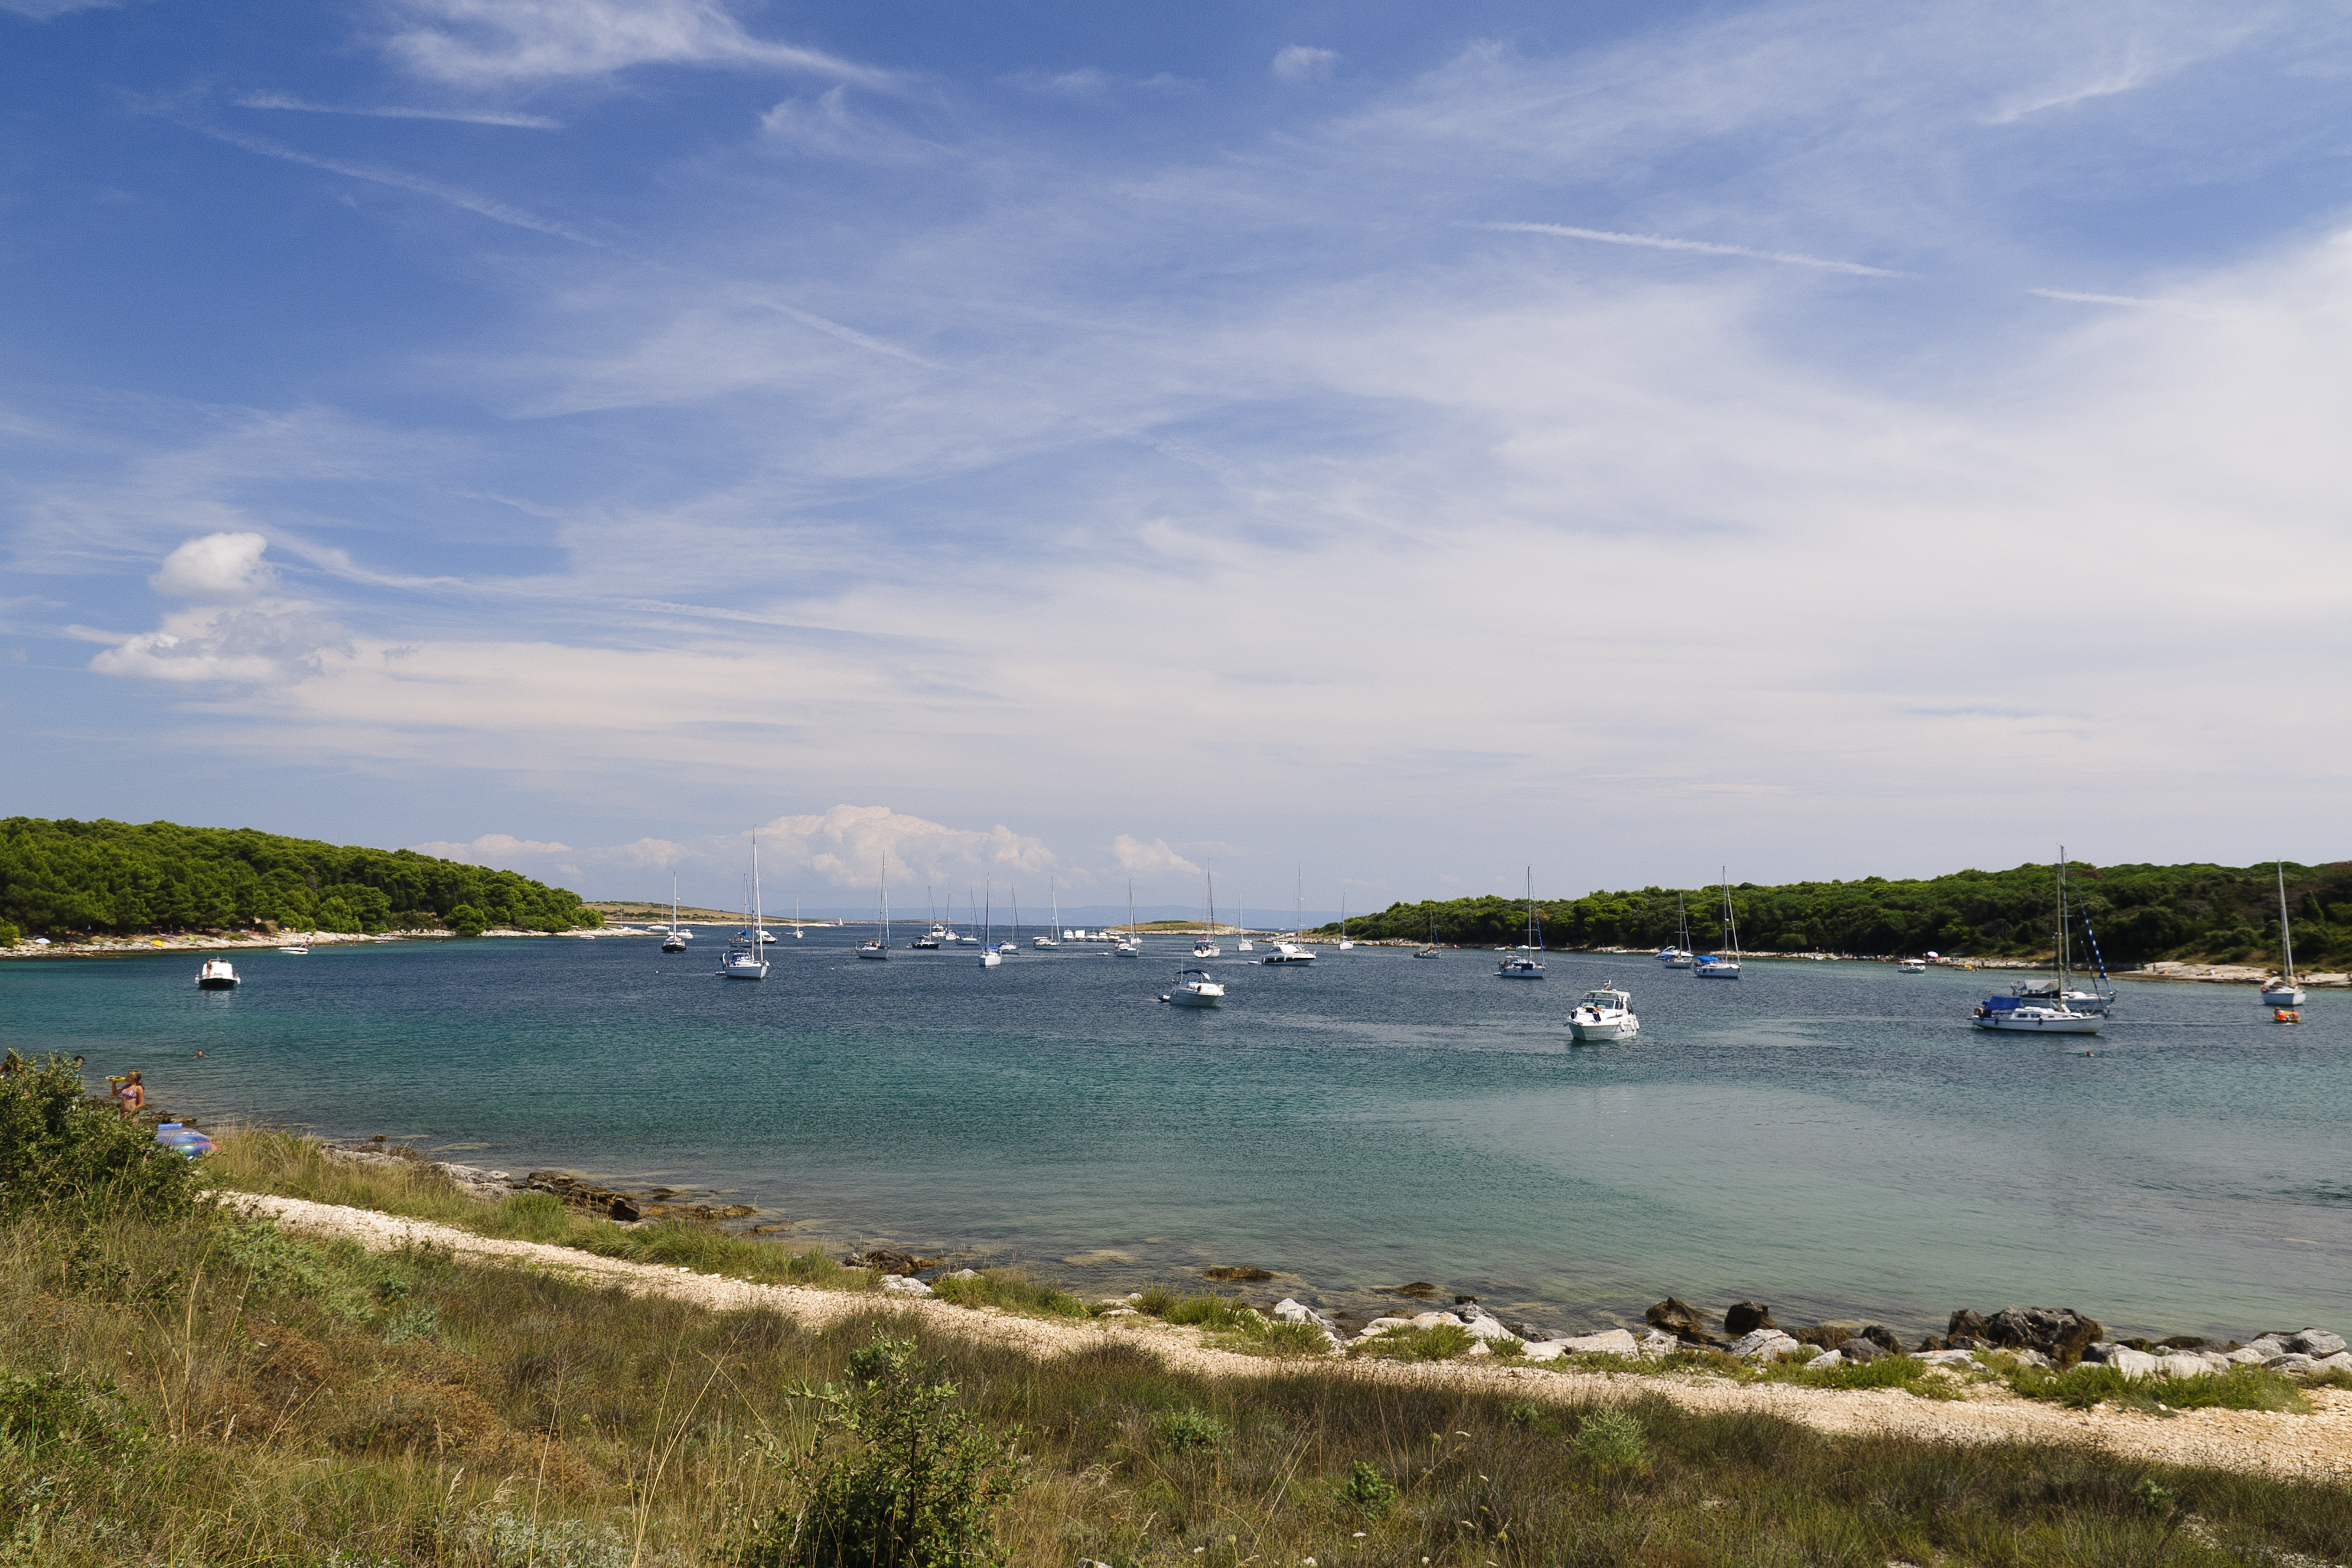
beach, sea, coast, water, sand, ocean, horizon, cloud, sky, shore, wave, vacation, cove, lagoon, bay, nikon, body of water, croatia, cape, rovigno, rovinj, hvratska, d300